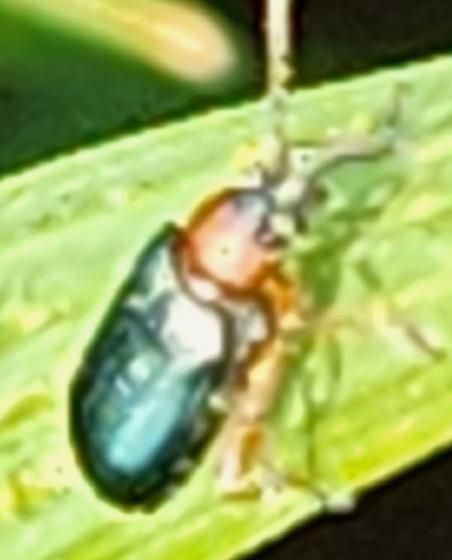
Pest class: cereal_leaf_beetle